Answer in natural language. How many Beds are visible in the scene? Choose between the following options: 2, 0, 3, 4 or 1
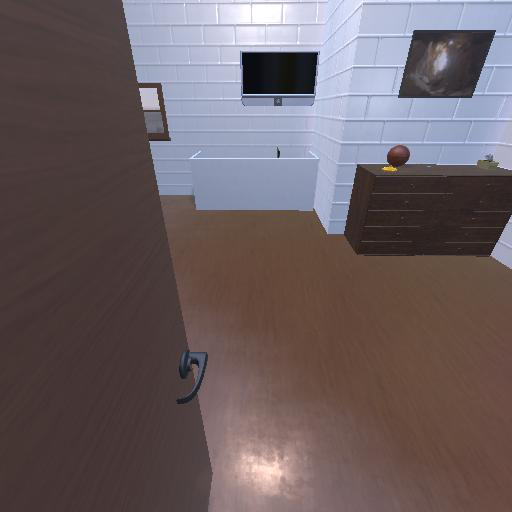
<answer>1</answer>